Old Smyrna

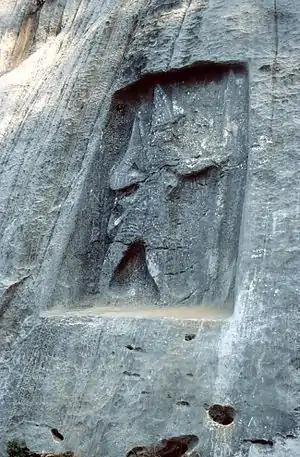
Karabel relief of the Luwian local leader "Tarkasnawa, King of Myra" is near Kemalpaşa, a few kilometres to the east of İzmir.

The city is one of the oldest settlements of the Mediterranean basin. The 2004 discovery of Yeşilova Höyük and the neighboring Yassıtepe, in the small delta of Meles River, now the Bornova plain, reset the starting date of the city's past further back than previously thought. Findings from two seasons of excavations carried out in the Yeşilova Höyük by a team of archaeologists from İzmir's Ege University indicate three levels, two of which are prehistoric. Level 2 bears traces of early to mid-Chalcolithic, and Level 3 of Neolithic settlements. These two levels would have been inhabited by the indigenous peoples of the area, very roughly, between the 7th millennium BC and the 4th millennium BC. As the seashore receded with time, the site was later used as a cemetery. Several graves containing artifacts dating roughly from 3000 BC, and contemporary with the first city of Troy, were found.